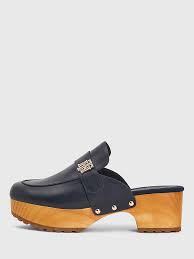
Label: Clog